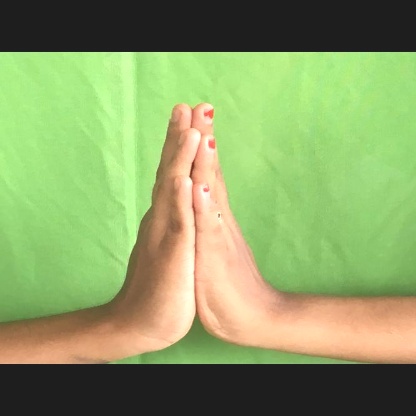
Mudra: Anjali